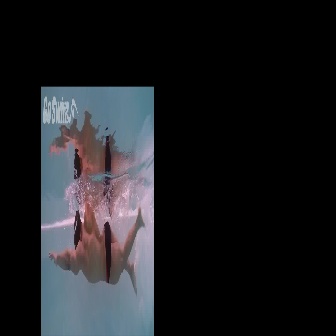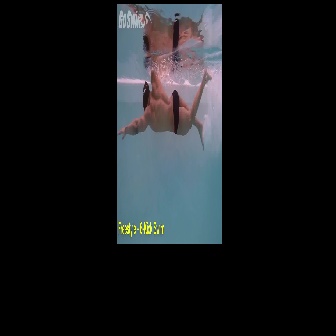
  Please identify the target specified by the bounding box [48,198,145,294] in the first image and locate it in the second image. Return the coordinates in [x_min,y_min,x_max,y_max] format.
Answer: [117,55,211,149]